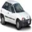
Label: automobile